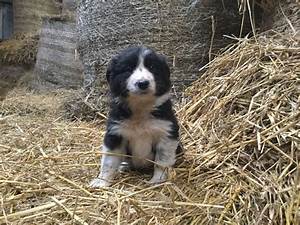
Label: cane